List of Western United FC (women) records and statistics

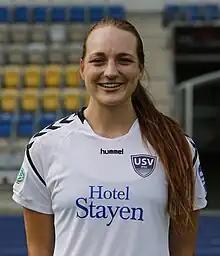
Hannah Keane is Western United (A-League Women)'s record goalscorer.

Western United Football Club (A-League Women) is an Australian professional women's association football club based in Trugania, Melbourne. The club was formed in 2022 being admitted into the A-League Women in the 2022–23 season.